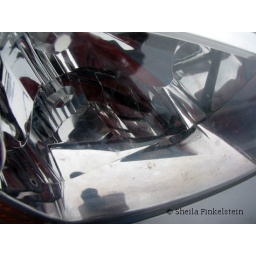
Reflections in a Toyota Rav 4 body and lamps. Other car lamps included.